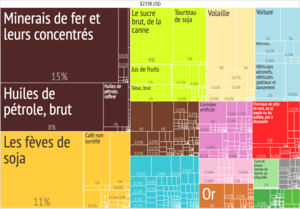
Le Brésil est la neuvième économie mondiale avec un PIB de 1 960 milliards de dollars en 2019.